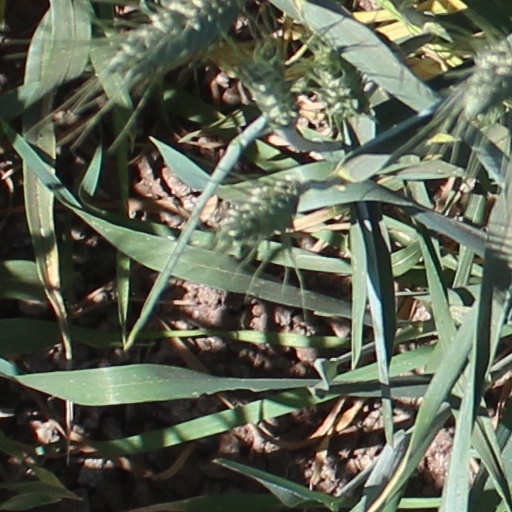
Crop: wheat